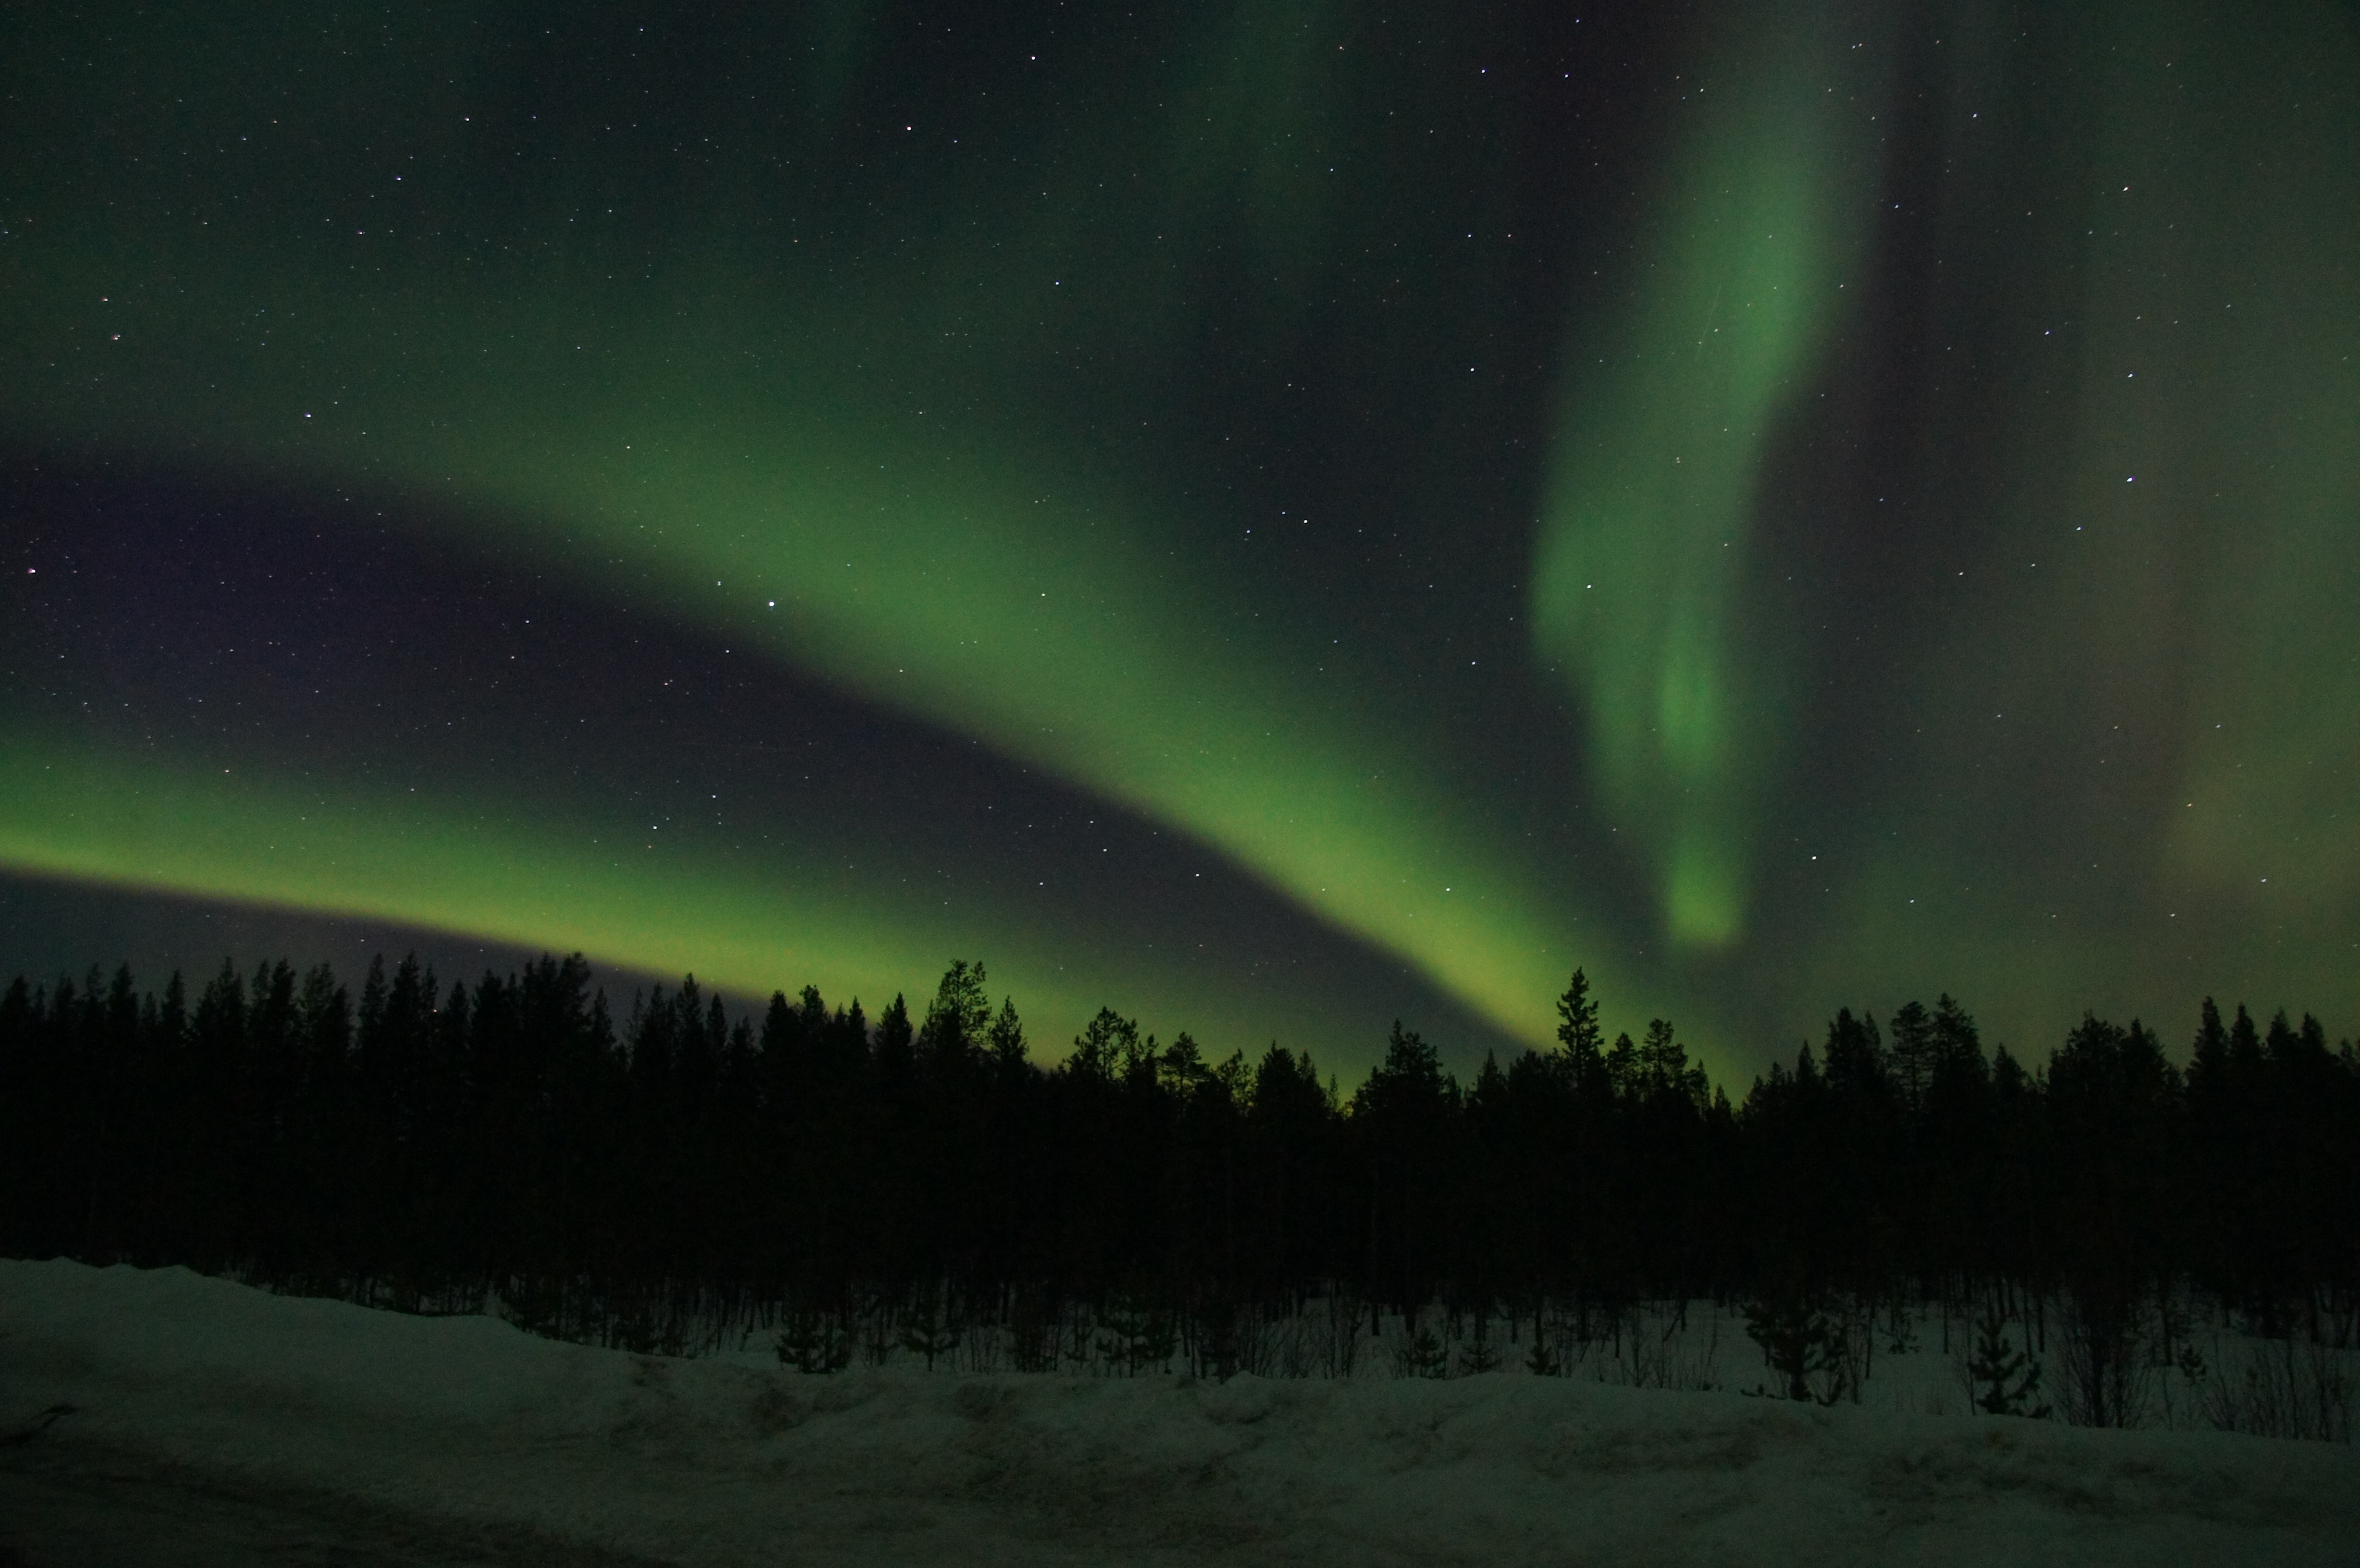
atmosphere, aurora, aurora borealis, sweden, northern lights, lapland